William Augustus Montagu

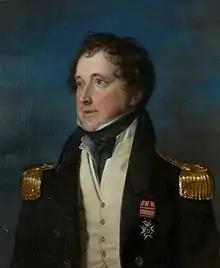
Admiral Sir William Montagu, attributed to Henry Richard Graves

Vice-Admiral Sir William Augustus Montagu (4 December 1785 – 6 March 1852) was a senior officer of the British Royal Navy during the French Revolutionary and Napoleonic Wars who served in a number of sea battles and was also in command of the naval brigade in the brief land campaign to capture Île de France in 1810. During his service he was present at the capture of numerous French frigates and later served in the War of 1812. After the end of the Napoleonic Wars he remained in service and commanded several ships in the Mediterranean before he retired from active service in 1837. He remained a commissioned officer and later rose through the ranks to become a vice-admiral. For his services he was knighted in the Royal Guelphic Order and made a Companion of the Order of the Bath.